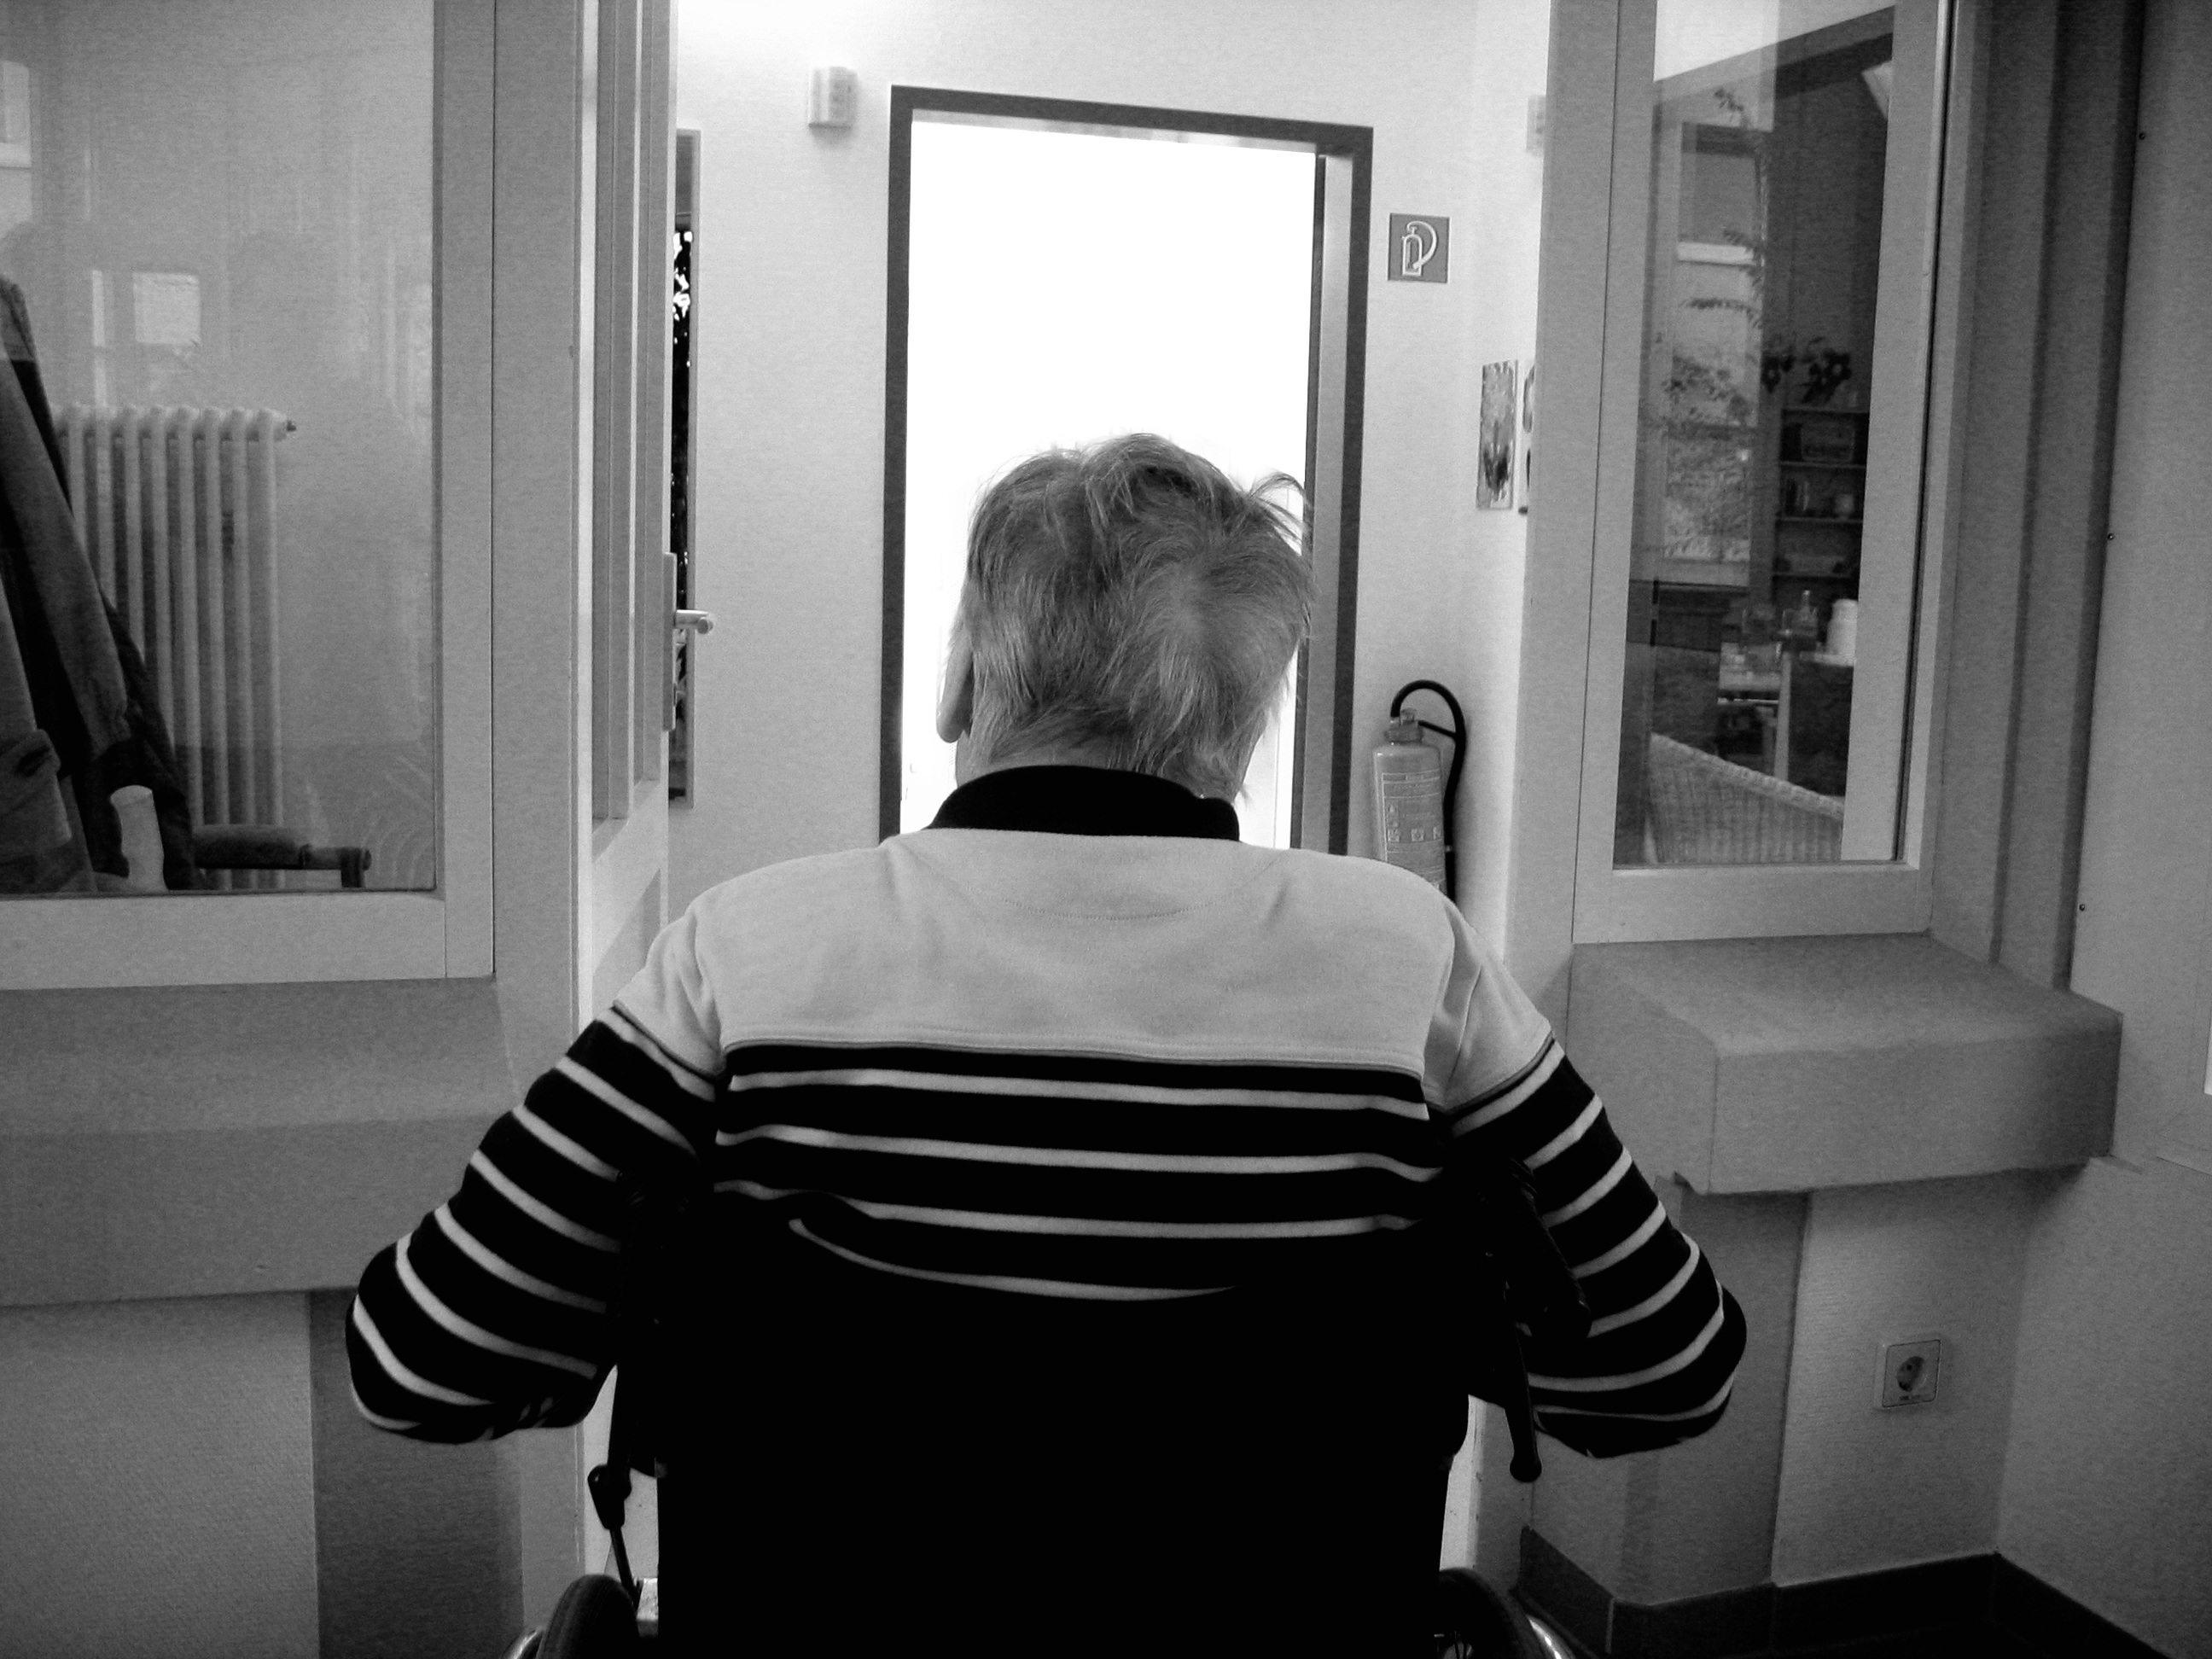
black and white, woman, white, photography, window, old, sitting, think, human, care, black, monochrome, grandma, face, fear, photograph, age, fold, spirit, character, seniors, bless you, supply, disease, dependent, care for the elderly, constant, retirement home, care costs, nationals, old people's home, monochrome photography, age spots, human positions, dementia, alzheimer's, calcification, need of care